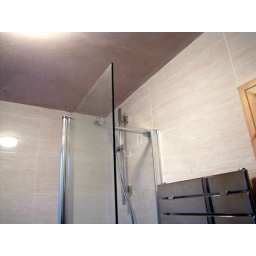
Shower screen in bathroom